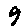
Label: 9